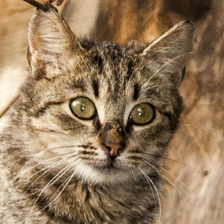
Label: animals